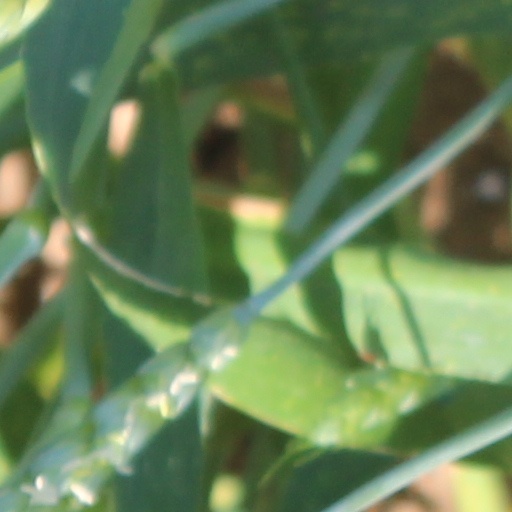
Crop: wheat